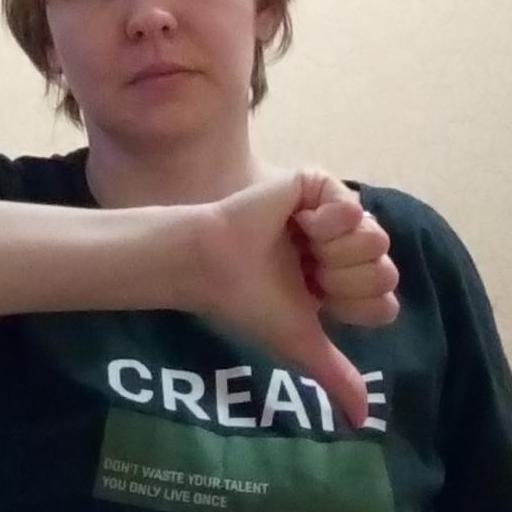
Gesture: dislike